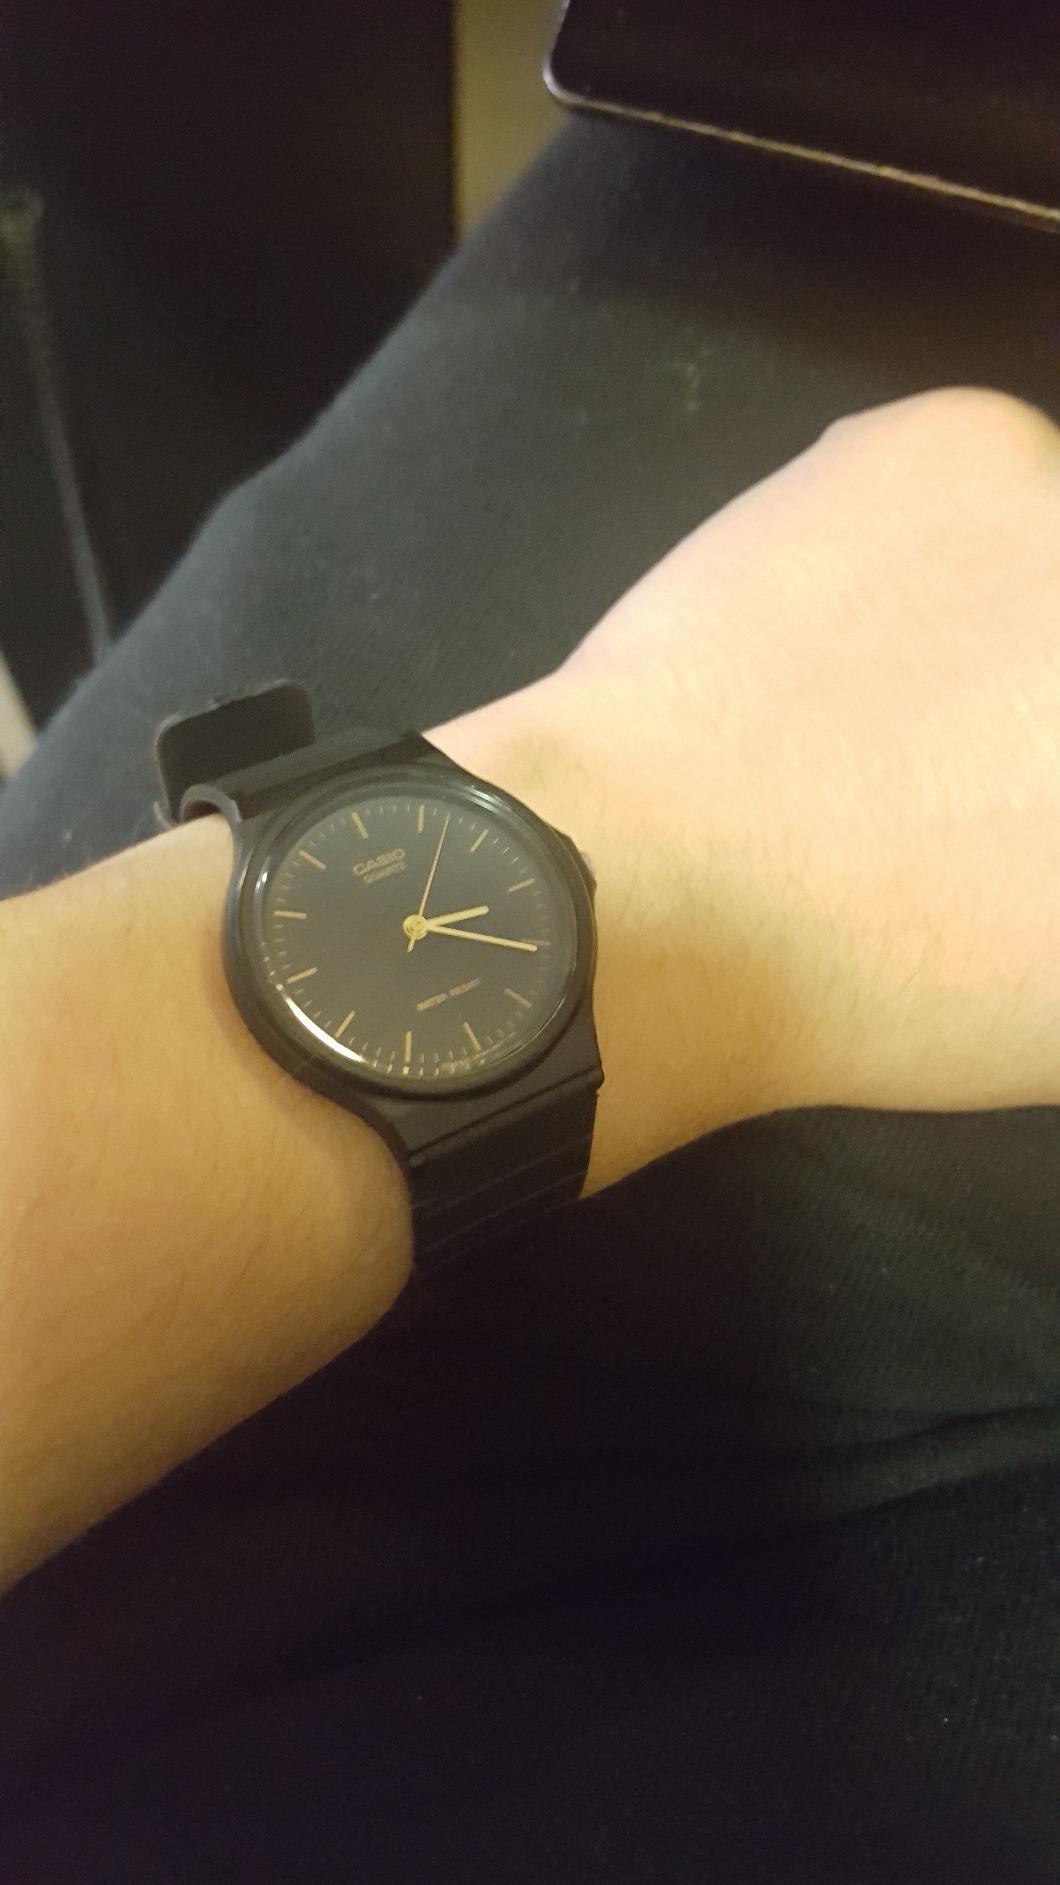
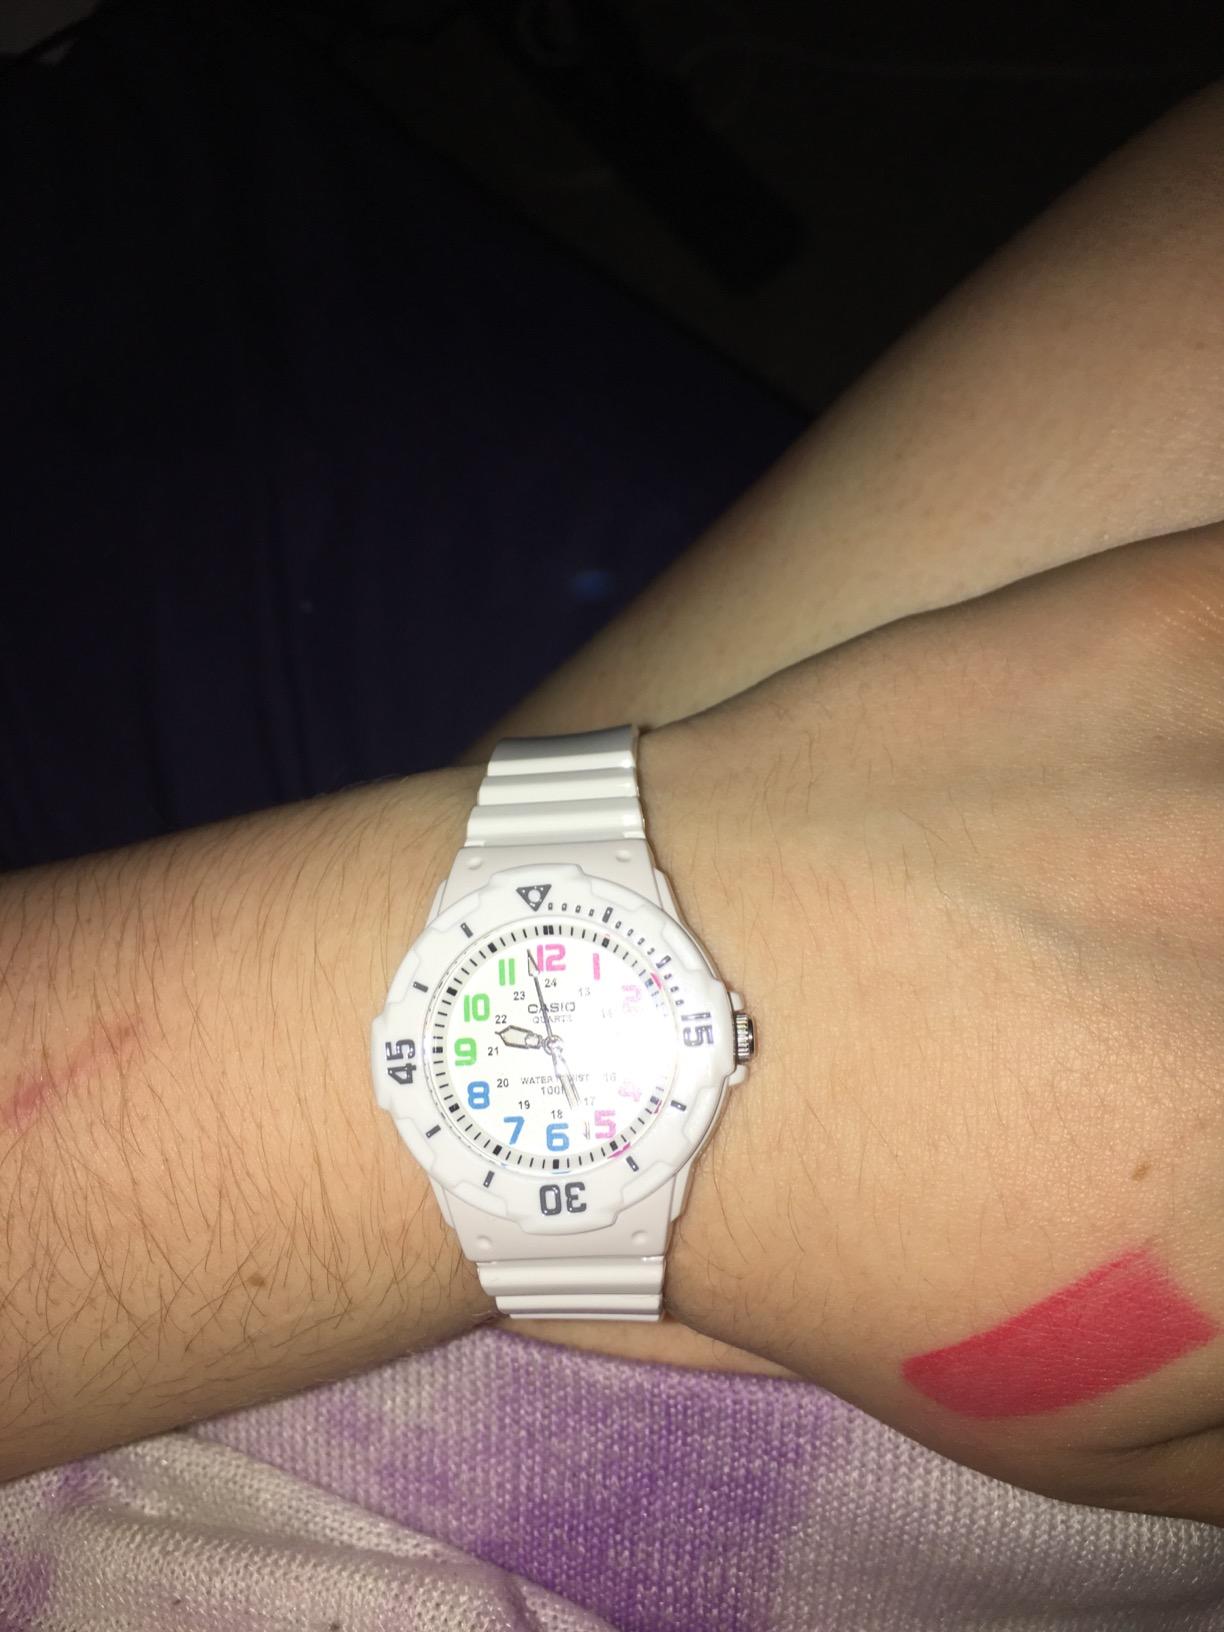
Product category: accessories_watch
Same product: no